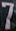
Number: 7